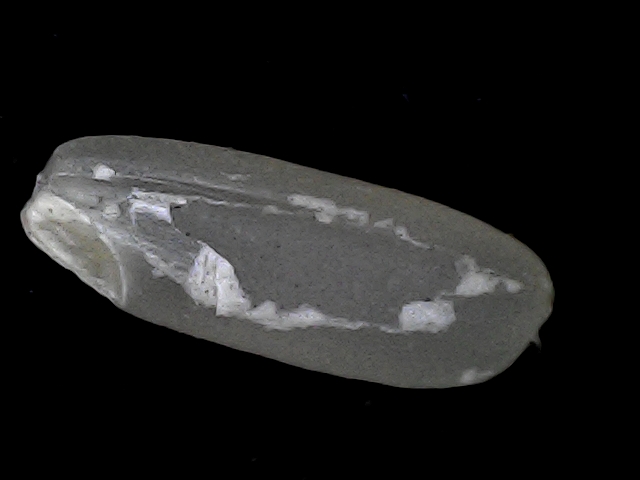
Rice variety: BD56